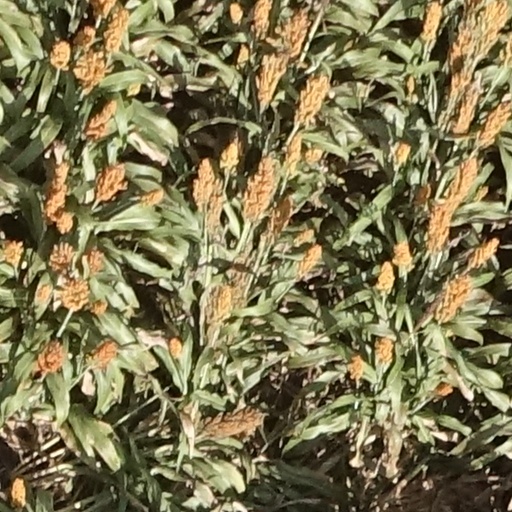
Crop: sorghum